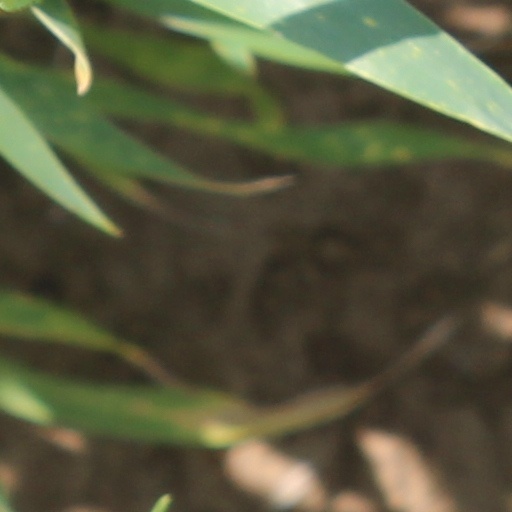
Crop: wheat